Seville–Santa Justa railway station

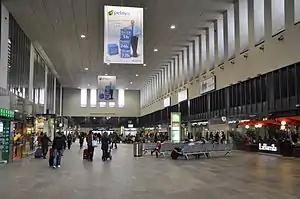
Station hall in 2011

Santa Justa is the hub of the Cercanías Sevilla commuter rail network, and is served by AVE high-speed trains to Madrid and Barcelona via Córdoba, and southward AVE services to Málaga María Zambrano and Granada via Antequera-Santa Ana. Alvia trains operate from Madrid to Cádiz via Santa Justa, as well as Larga and Media Distancia services to Algeciras, Almería, Huelva and Jaén. It is also served by six TUSSAM bus routes.